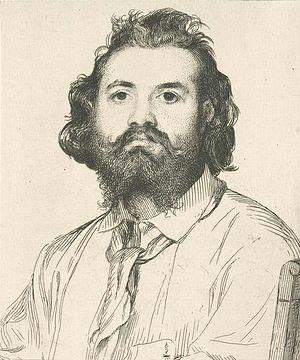
Zacharie Astruc né à Angers le 23 février 1833 et mort à Paris le 24 mai 1907 est un critique d’art, poète, peintre et sculpteur français.